House of Cards (American TV series)

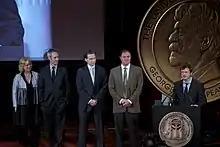
Beau Willimon with cast and crew at the 73rd Annual Peabody Awards

Most of the interior scenes in "House of Cards" are filmed in a large industrial warehouse, which is located in Joppa, Maryland, also in Harford County, which is about northeast of Baltimore. The warehouse is used for the filming of some of the most iconic scenes of the series, such as the full-scale reconstruction of most of the West Wing of the White House, including the Oval Office, the Congressional offices and corridors, the large 'Slugline' open-plan office interior, and domestic interiors such as the large townhouse rooms of the Underwood residence and a large loft apartment. Extensive filming for season 5 was also done at the Maryland Historical Society in Mount Vernon, Baltimore.